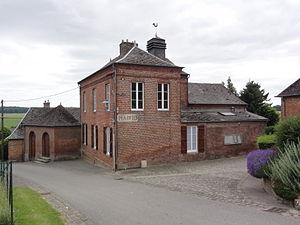
Harcigny (Aisne) mairie
Harcigny est une commune française située dans le département de l'Aisne, en région Hauts-de-France.